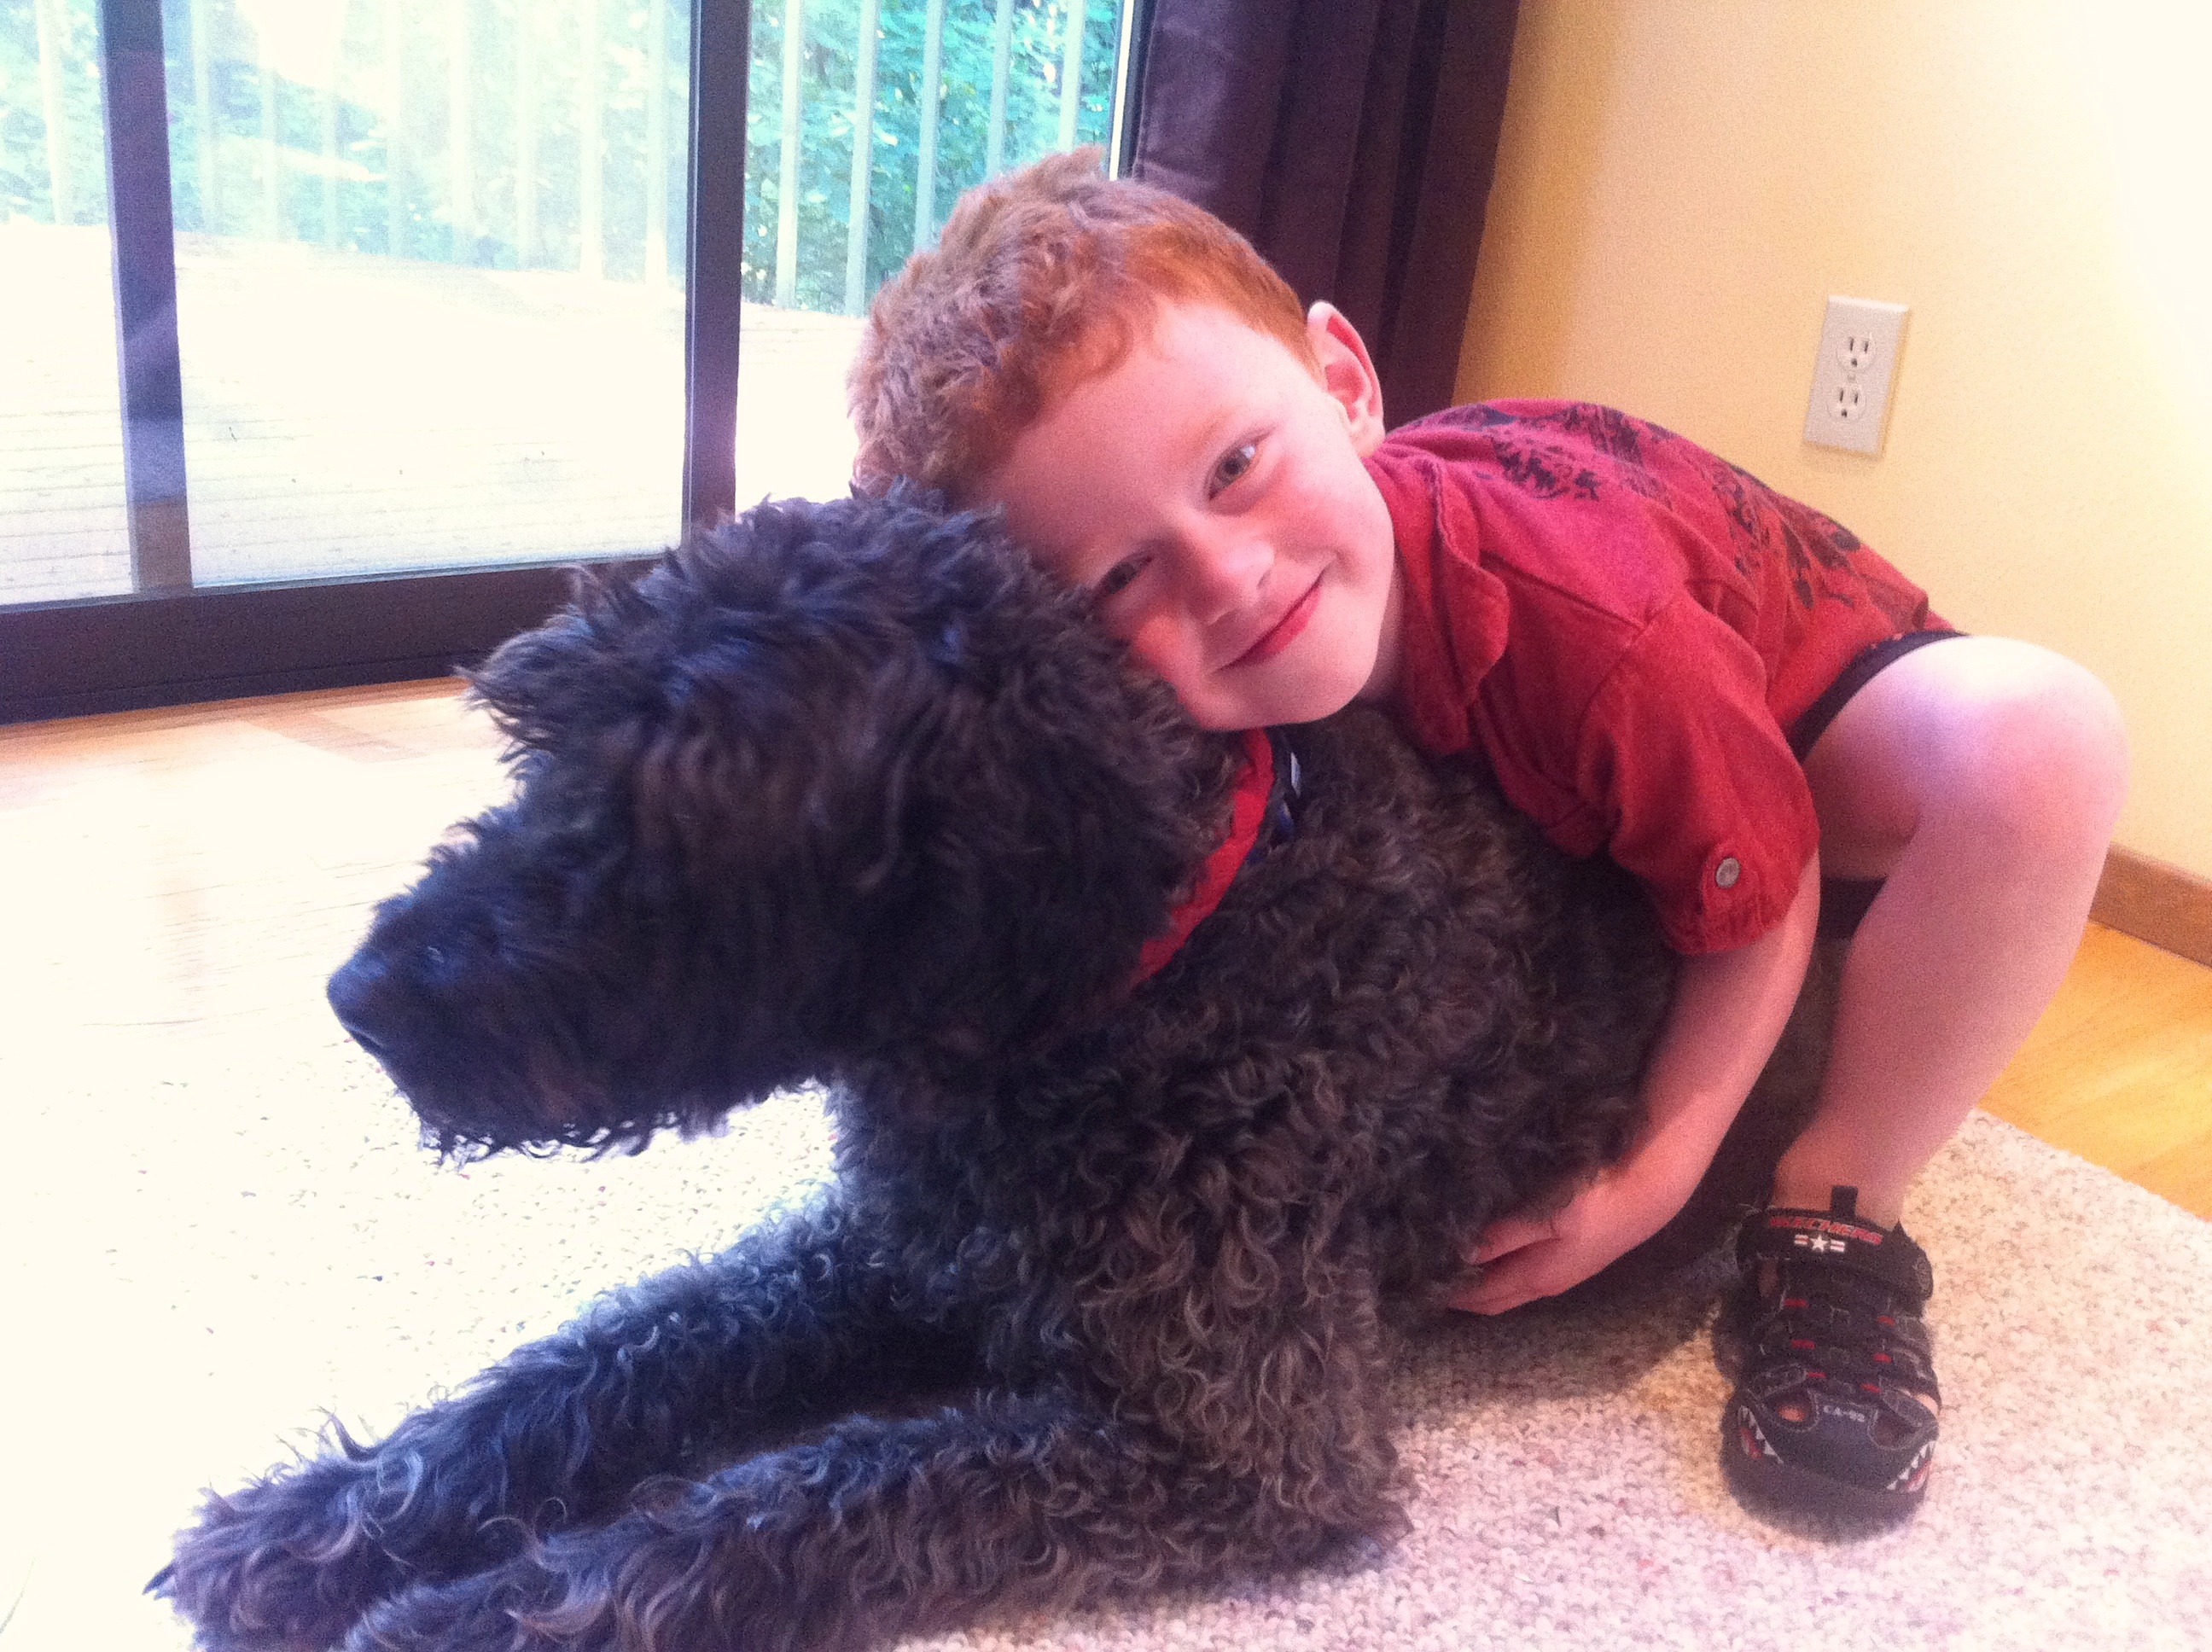
dog, mammal, poodle, washington, odyssey, cockapoo, dog like mammal, schnoodle, dog crossbreeds